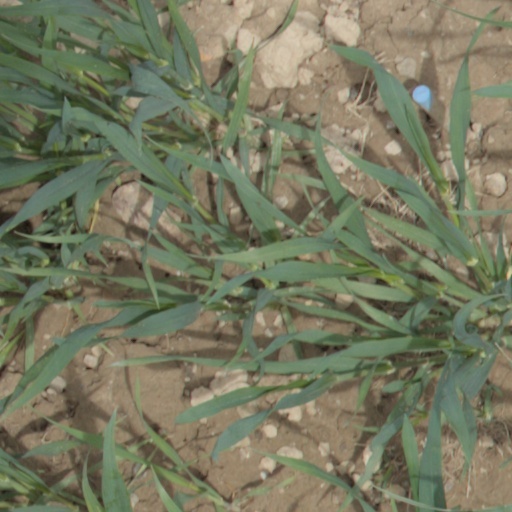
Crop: wheat